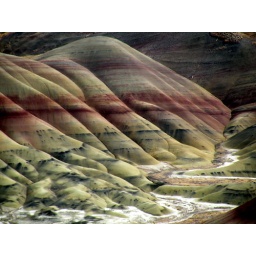
The Painted Hills are part of the John Day fossil beds national monument and are located in central Oregon.